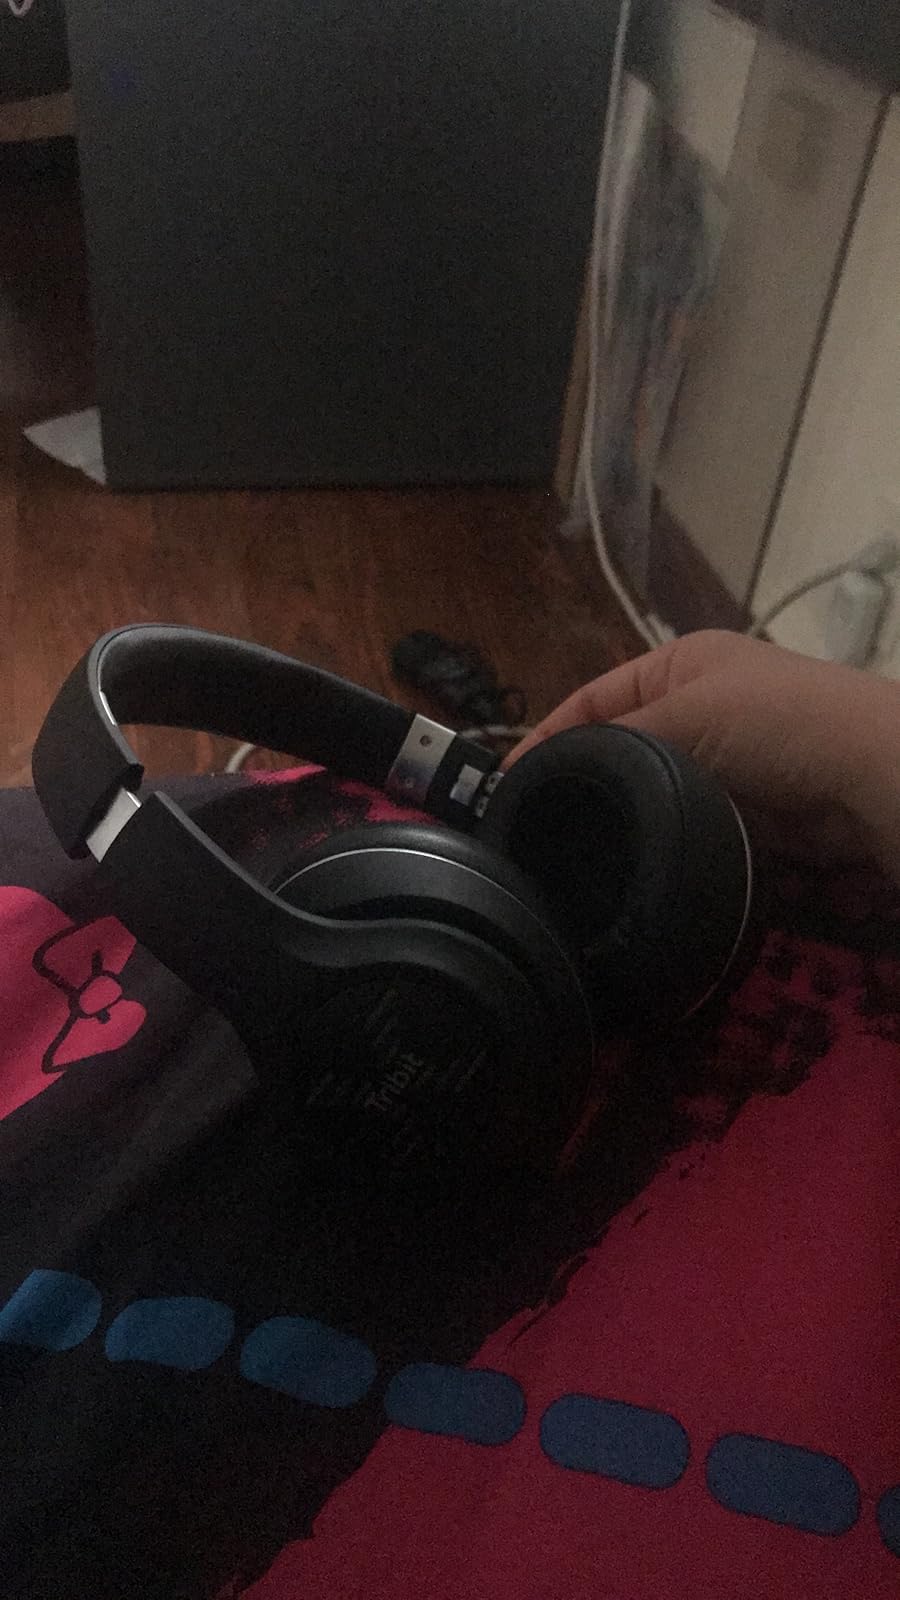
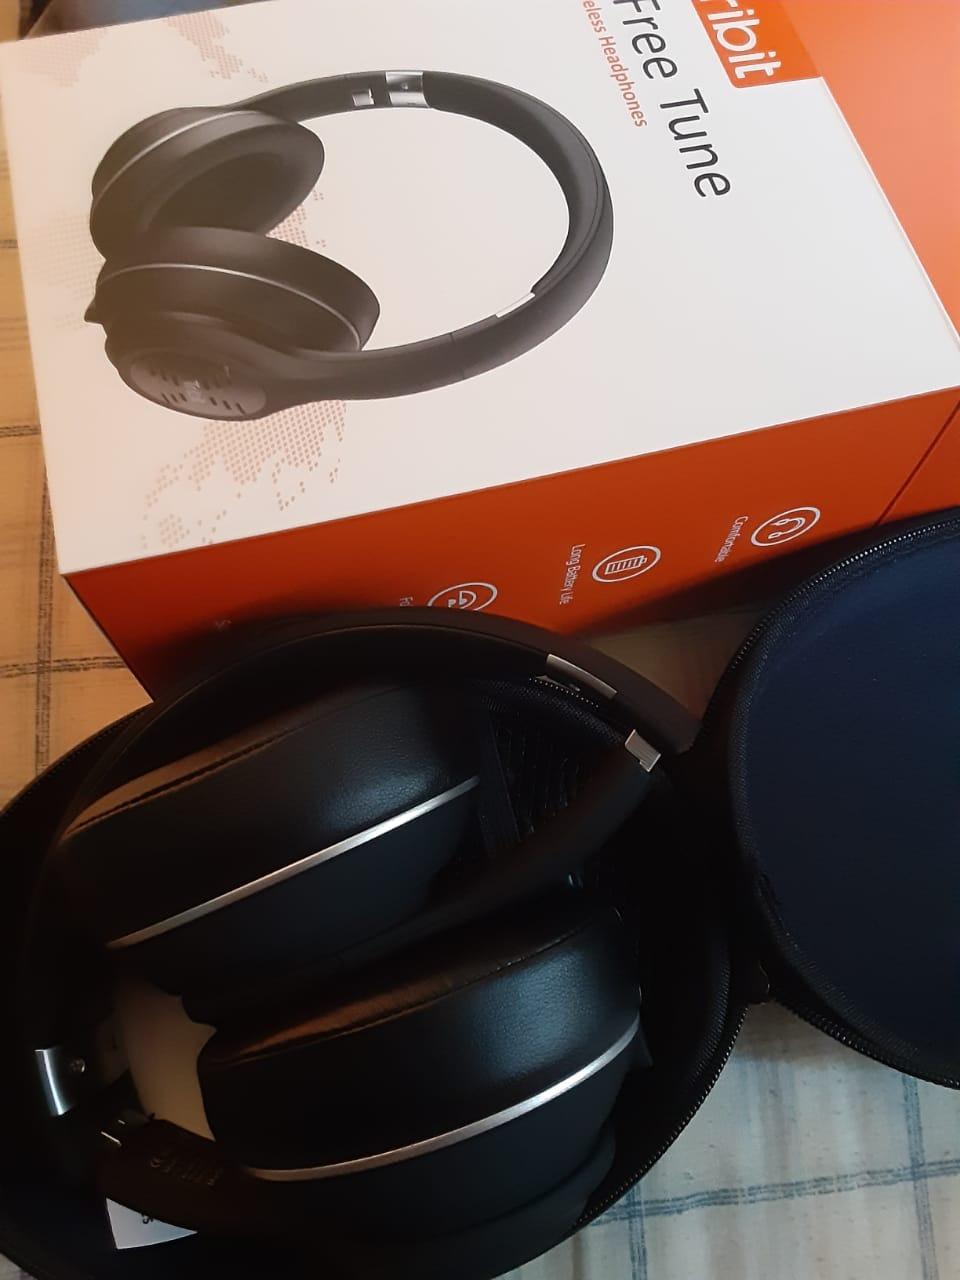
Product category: headphones
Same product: yes